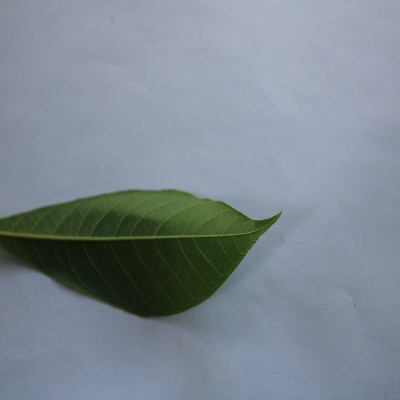
Crop: Cassava
Condition: healthy